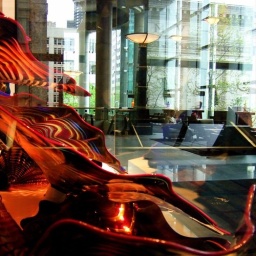
in the office building at the corner of Fourth and Pike.